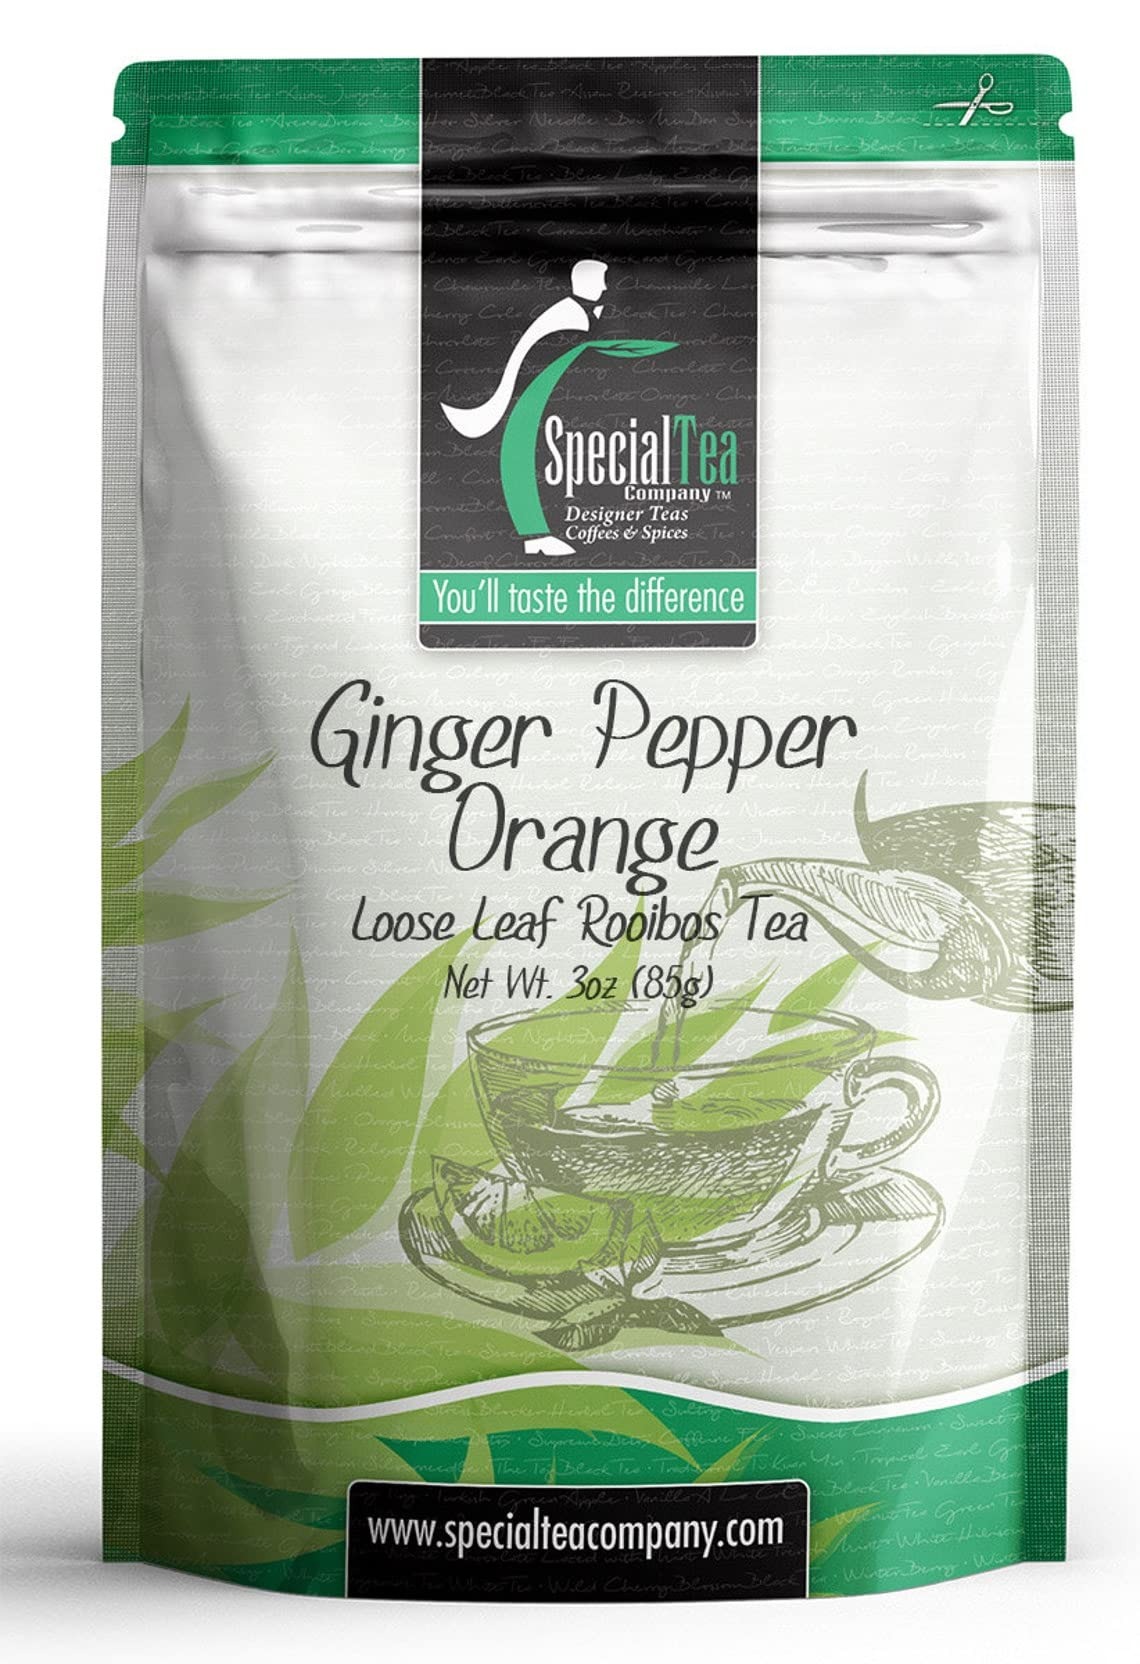
Item Name: Special Tea Ginger Pepper Orange Rooibos, Loose Leaf, 3 Ounce
Bullet Point 1: ROOIBOS TEA: Rooibos is a caffeine free alternative tea which offers similar health benefits to tea without the caffeine. Rooibos teas come from the Cedarburg area of the Western Cape of South Africa.
Bullet Point 2: EARTHY FLAVOR: Green Rooibos has an earthly fresh character similar to pan fired green teas. Red rooibos has a robust mineral earthy body similar to black tea. Honeybush has as smooth sweet honey like character similar to a dark oolong.
Bullet Point 3: CAFFEINE LEVEL: Rooibos tea does not contain caffeine and has low tannin levels compared to black tea or green tea. Rooibos contains is packed full of polyphenols similar to tea.
Bullet Point 4: REAL LOOSE LEAF TEA: Loose leaf tea is a healthier purer way to drink tea. Our 1 oz. sample brews about 10 cups of tea.
Bullet Point 5: REAL LOOSE LEAF TEA IN BAGS: Loose leaf tea is a healthier purer way to drink tea, we gently breakup our loose leaf teas for use in eco-friendly tea bags to help retain full flavor.
Bullet Point 6: PREMIUM LOOSE LEAF TEA: Premium tea leaves have all their essential oils intact, so the flavor, quality and health benefits are maintained. Individually hand packed in the USA in a resealable pouch to retain freshness.
Product Description: <p>A lavishly decorated and appealing tea tempts you with the taste of extraordinarily intense, fresh gingerbread biscuits and sweet oranges. Exotic ingredients like pepper and coriander add the extra touch of finesse. This tea spoils everyone!</p> <p>Loose Leaf Brewing Instructions: Heat water to 203-212F, do not boil. Use 1 one heaping teaspoon per cup. Pour prepared water over the tea and steep for 4-5 minutes.</p> <p>Ingredients: Rooibos Tea, Almond, Pistachios, Orange, Coriander, Natural Flavoring, Pink Peppercorns. Contains: Treenut (Almond).</p>
Value: 3.0
Unit: Ounce

Price: 12.64